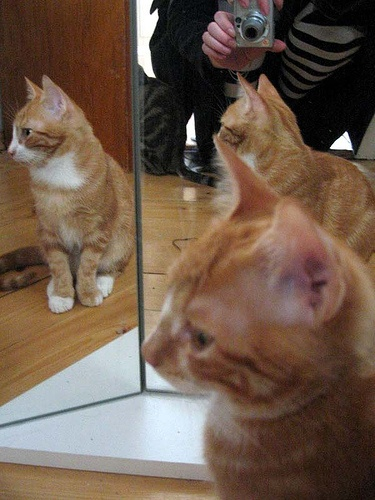
A brown and white cat with its reflection in the mirror.
an image of a cat in a dual mirror
Woman taking a picture of a cat by a mirror.
a cat sitting  in front of a mirror in front of a person holding a camera.
A cat stares at different mirrors in a group.